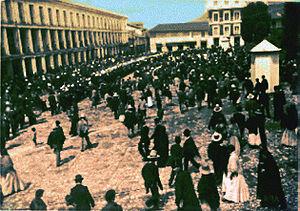
La guerre des Mille Jours est la guerre civile la plus importante ayant frappé la Colombie et le Panama ; elle dure 1 130 jours entre le 17 octobre 1899 et le 21 novembre 1902, d'où son nom.
Les guerres civiles colombiennes sont une série de guerres civiles ayant secoué la Nouvelle-Grenade depuis son indépendance jusqu'à nos jours, en particulier durant le XIXᵉ siècle.